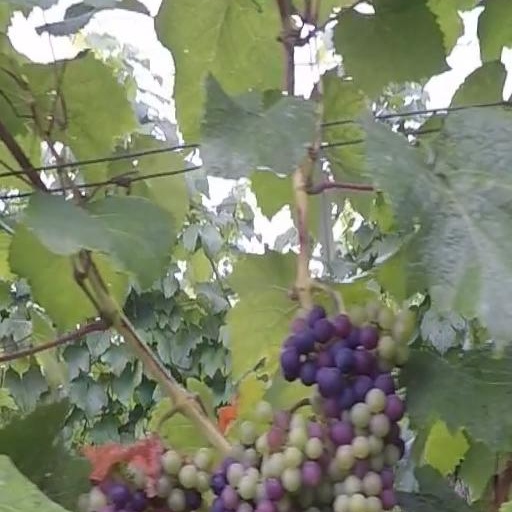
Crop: grape